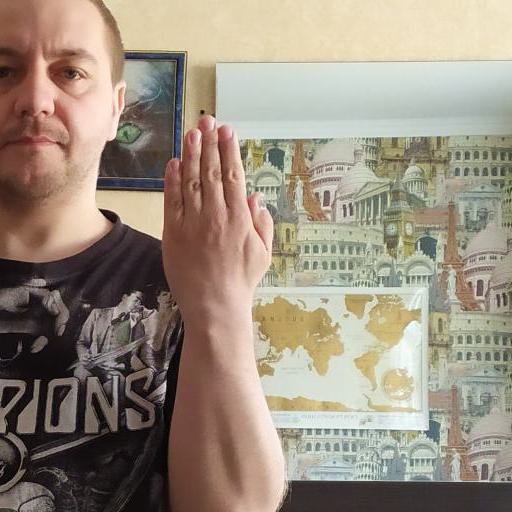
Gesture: stop_inverted